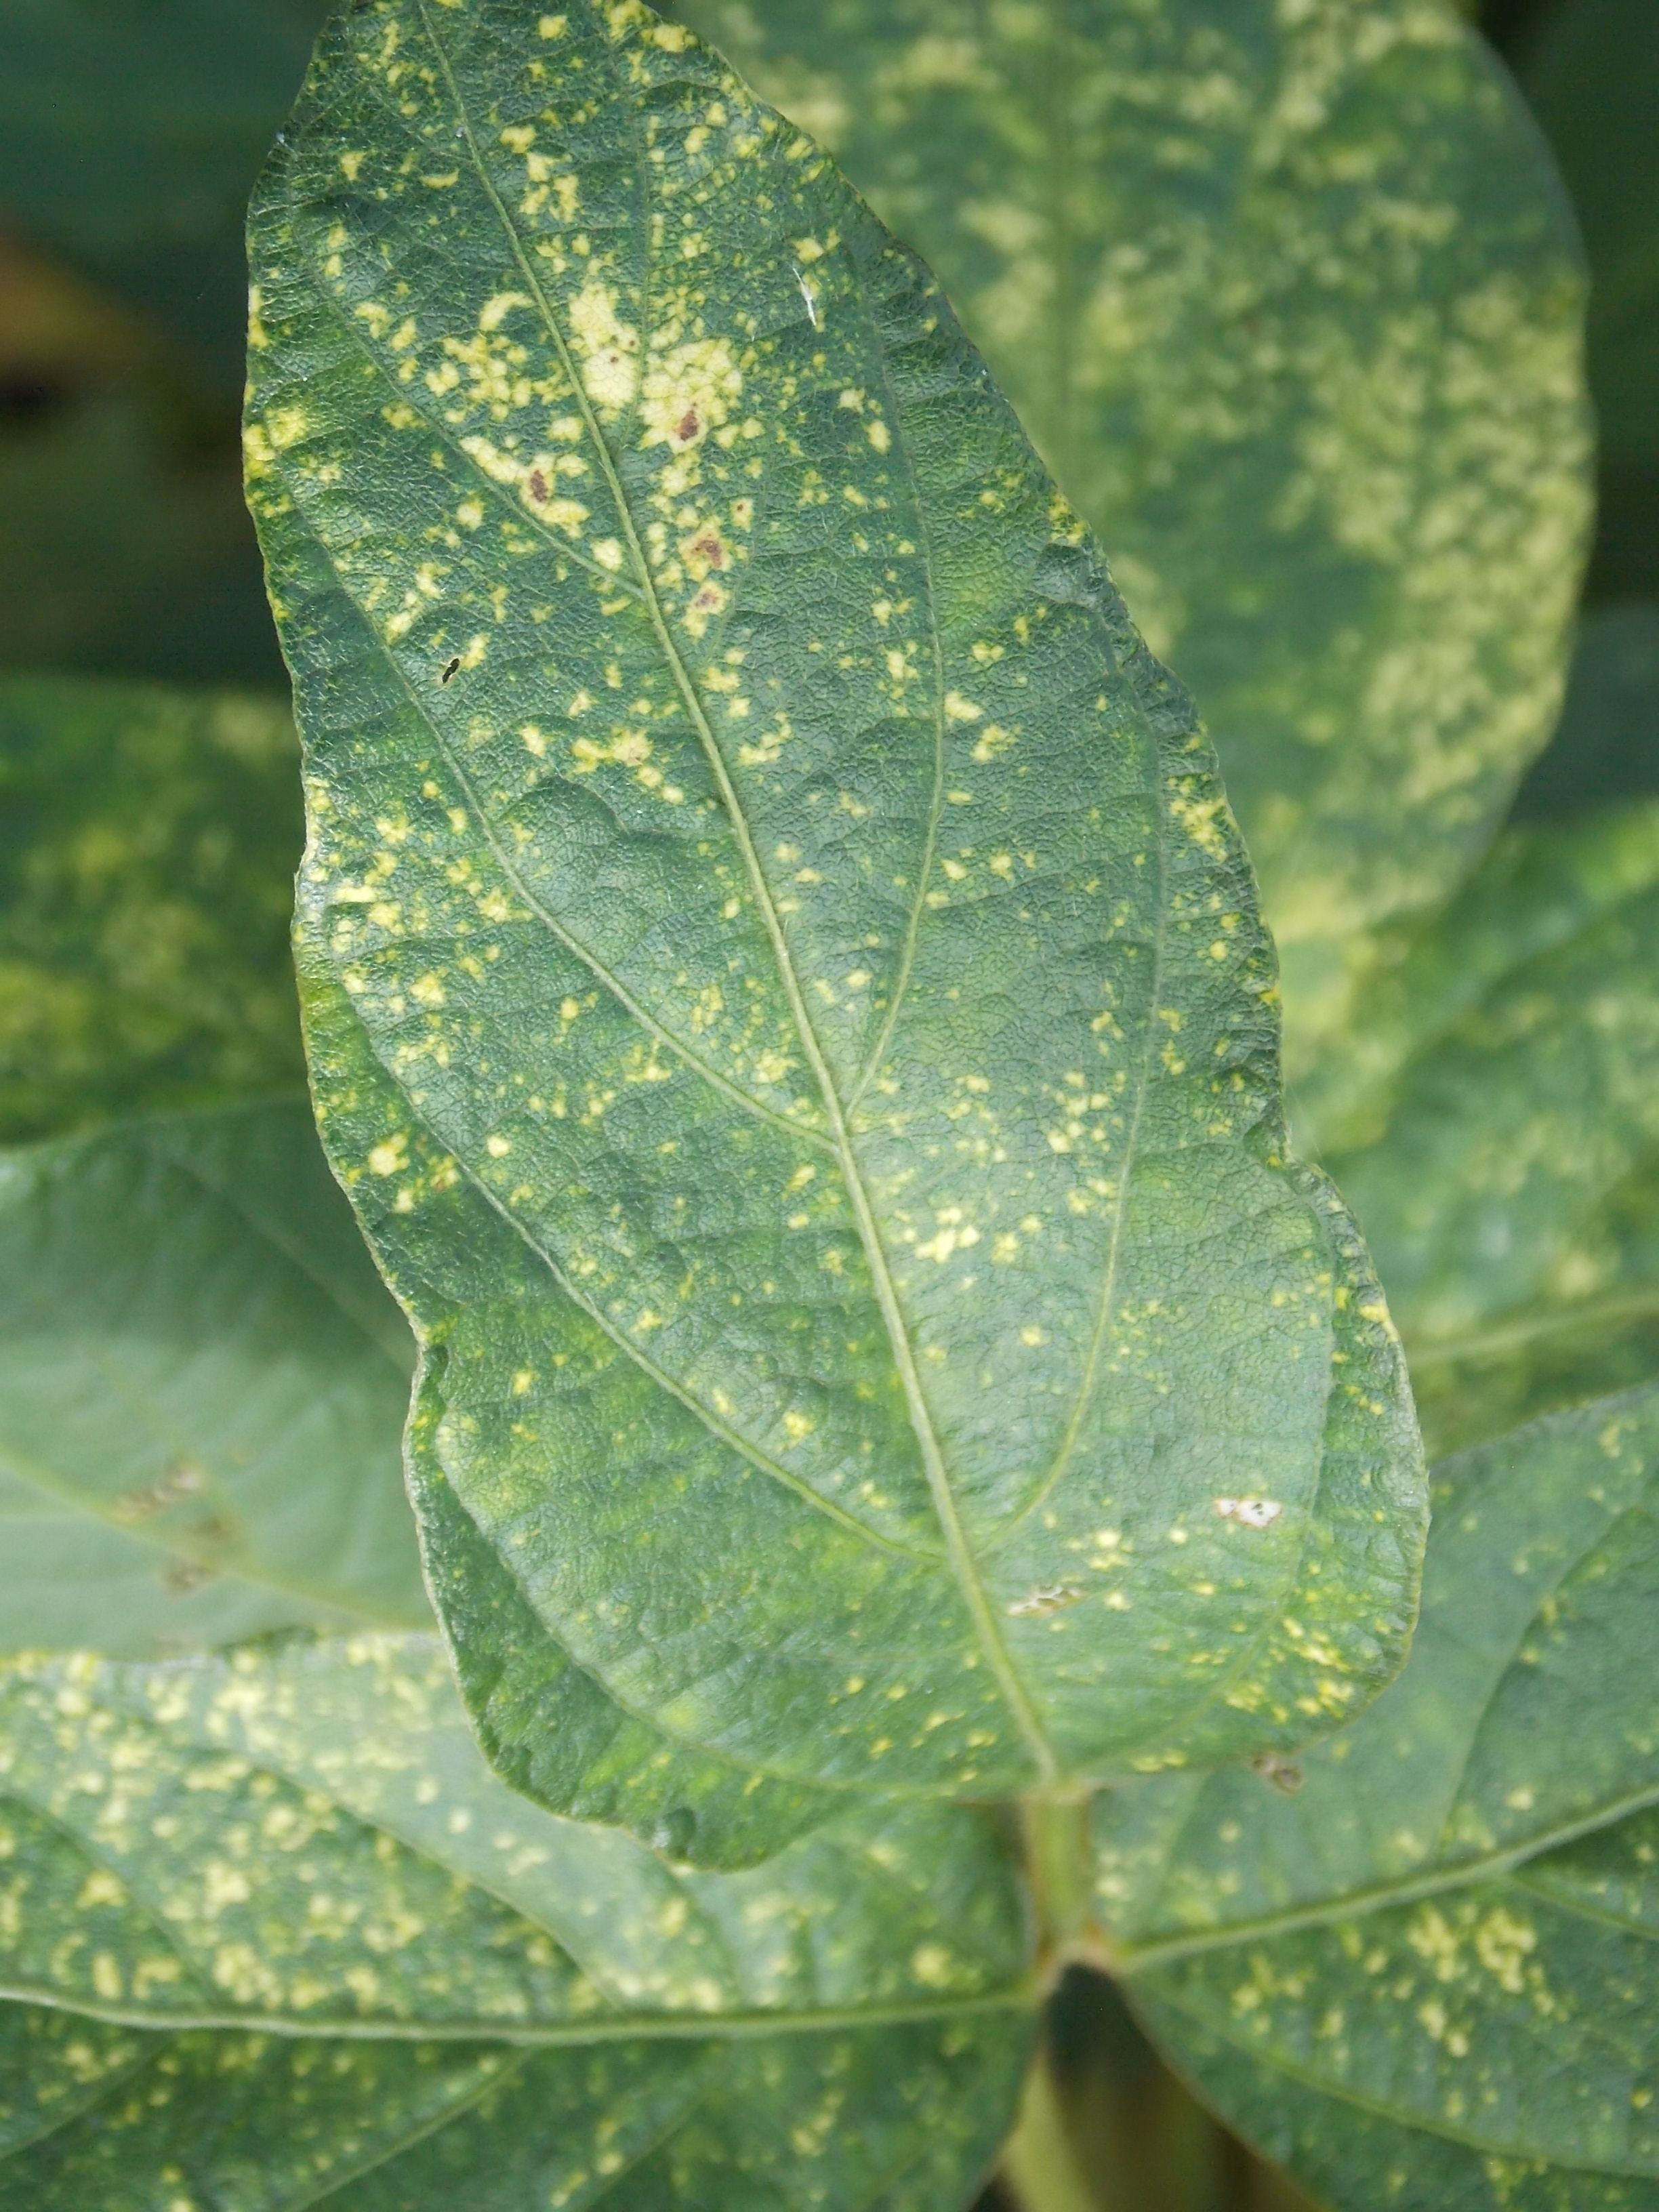
Label: Disease